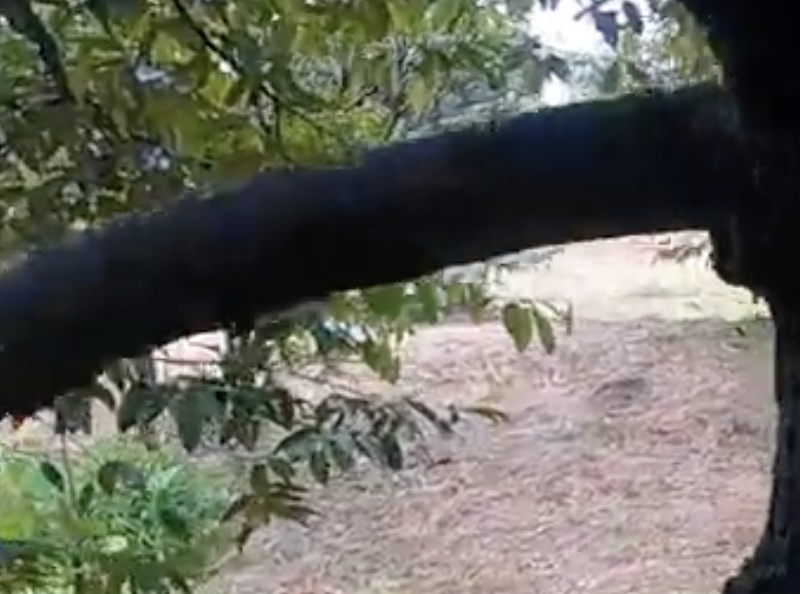
Label: sooty_mold